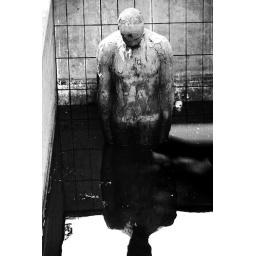
humanity in dirty water